Swainsley Tunnel

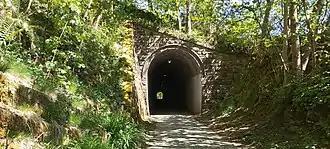
The southern entrance to the tunnel

Swainsley Tunnel is a tunnel on the route of the former Leek and Manifold Light Railway, which connected the market town of Leek with Hulme End, via Waterhouses, in Staffordshire, England. It was in use as a railway tunnel between 1904 and 1934. It now forms part of the Manifold Way trail.